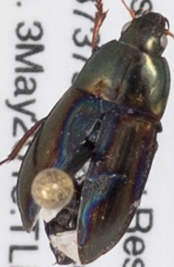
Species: Amara aenea
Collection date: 2018-05-03
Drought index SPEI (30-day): -0.452
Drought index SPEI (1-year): -0.33
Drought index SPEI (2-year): -0.42